William W. Belknap

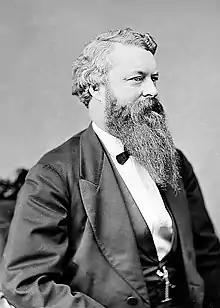
Belknap 1860–75

William Worth Belknap (September 22, 1829 – October 12, 1890) was a lawyer, Union Army officer, government administrator in Iowa, and the 30th United States secretary of war, serving under President Ulysses S. Grant. Belknap was impeached on March 2, 1876, for his role in the trader post scandal but was acquitted by the Senate. Belknap was the first cabinet secretary in U.S. history to be impeached.